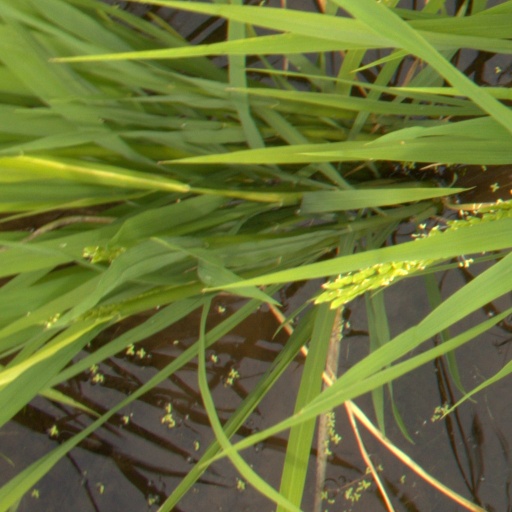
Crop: rice